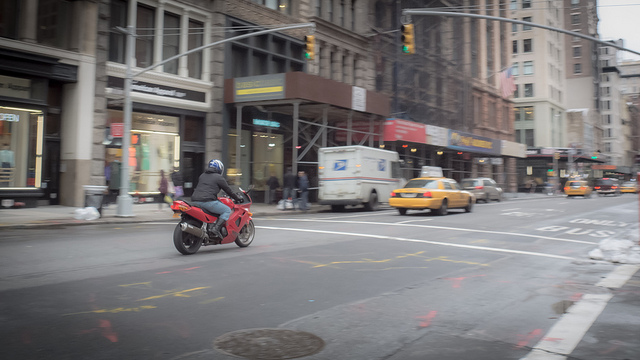
a motorcyclist on a red motorcycle speeds down an urban road towards a taxi and a mail truck.